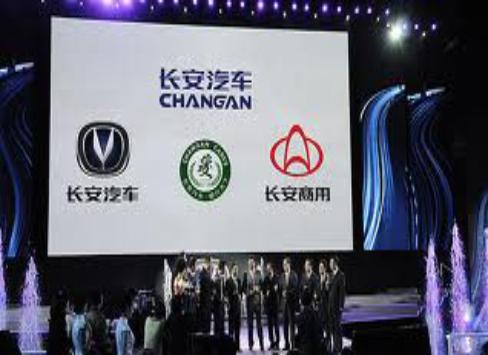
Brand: chang'an-1
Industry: Transportation